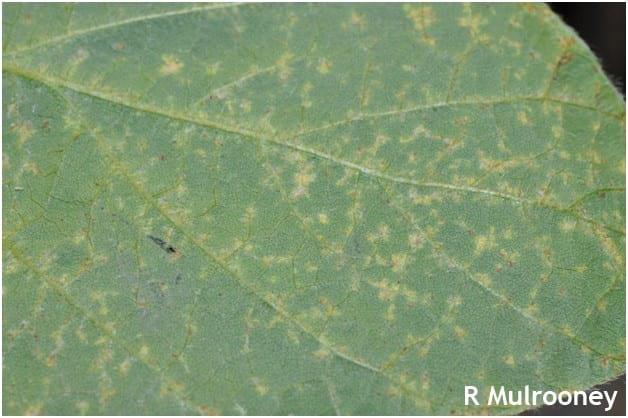
Plant: Soybean
Disease: soybean downy mildew